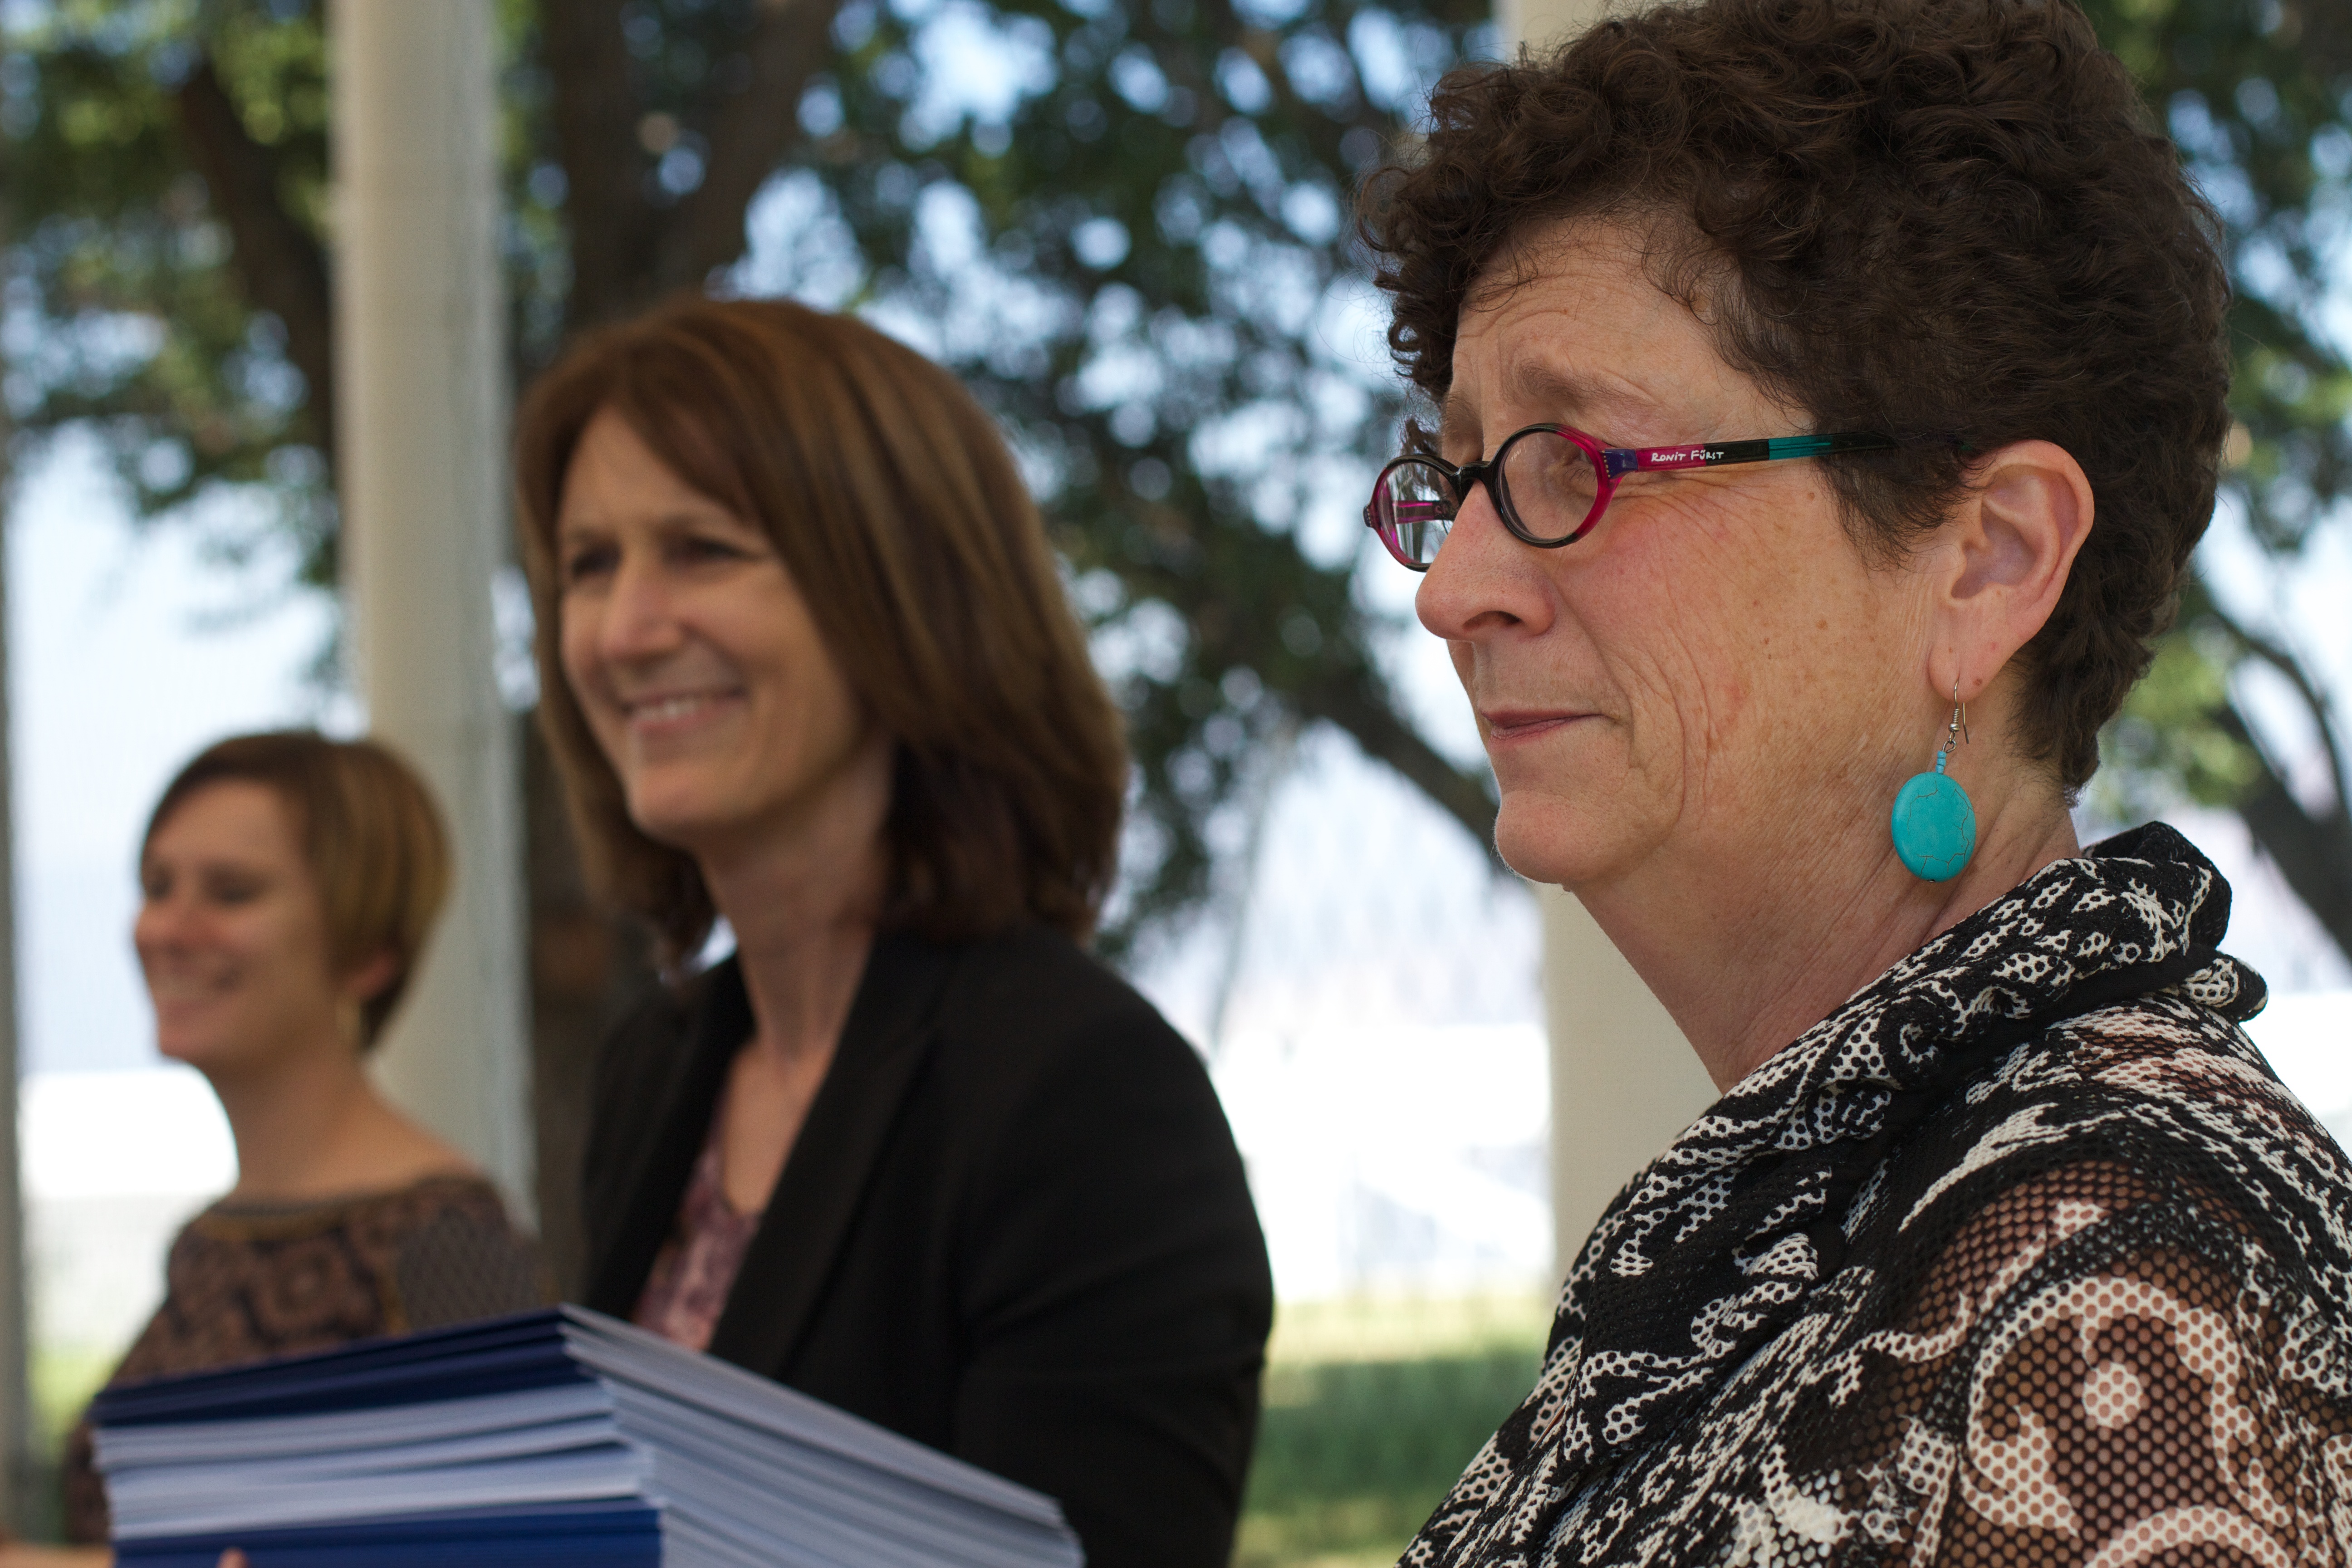
person, people, student, udgagora